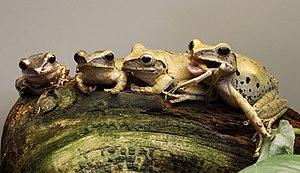
Des Polypedates leucomystax au Jardin zoologique de Stuttgart (Allemagne). La grenouille à droite a un congénère dans sa bouche, le cannibalisme est fréquent chez cette espèce. Русский: Лягушки Polypedates leucomystax, семейство Веслоногие лягушки. Во рту крайней справа особи находится другая — каннибализм обычен для этого вида. Зоологический сад Штутгарта, Германия.
Polypedates leucomystax est une espèce d'amphibiens de la famille des Rhacophoridae.
Le cannibalisme animal est une pratique consistant à manger une ou plusieurs parties d'un individu vivant de la même espèce. De nombreux animaux le pratiquent par nécessité ou par instinct. Il s’agit donc d’une forme particulière de prédation intraguilde. Le cannibalisme ne se retrouve pas dans tous les taxons mais néanmoins dans diverses branches du règne animal : protozoaires, arthropodes, amphibiens, poissons, oiseaux, et 75 sur les 5 700 espèces de mammifères. Son observation se fait généralement pour de rares cas anecdotiques ou dans des cas d’élevage. Il s’agit ainsi d'une pratique le plus souvent occasionnelle.